Historiography of Gasparo Cairano

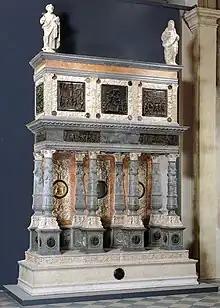
Martinengo Mausoleum (1503-1518).

The nineteenth-century critical analyses began with Leopoldo Cicognara's "Storia della scultura" (History of Sculpture), particularly the second volume published in 1816, which contains a chapter on Lombard artists. After discussing Gaspare Pedoni's activities in Cremona, Cicognara moves to Brescia and states: